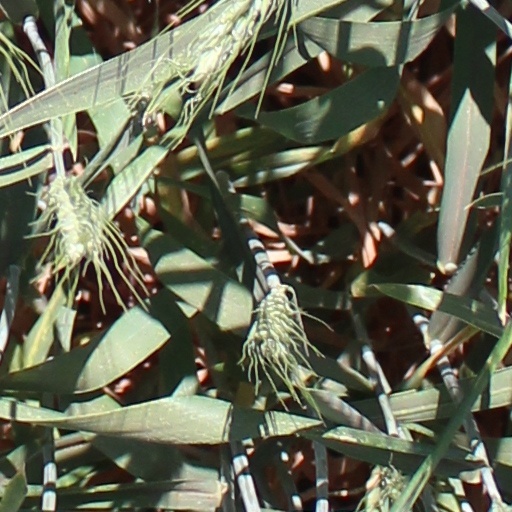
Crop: wheat